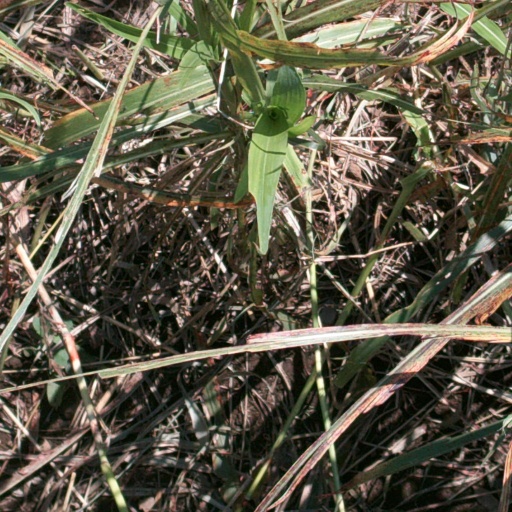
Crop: sorghum